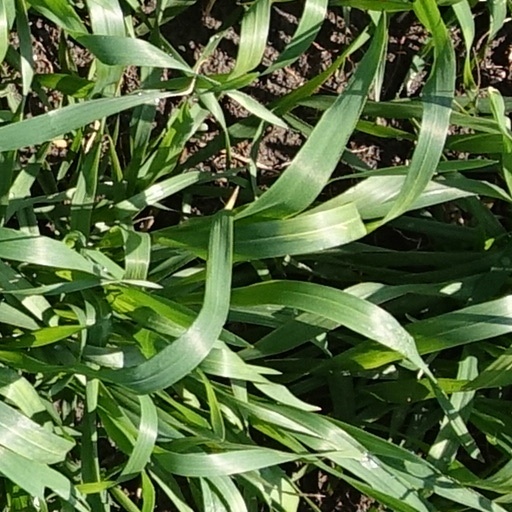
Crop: wheat